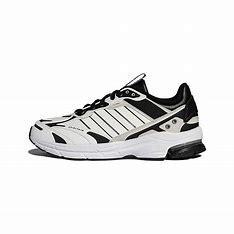
Brand: adidas
Model: Spiritain 2000